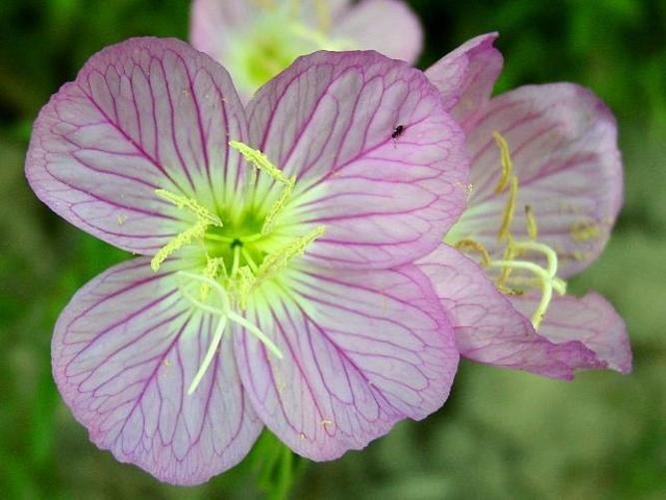
Label: pink primrose